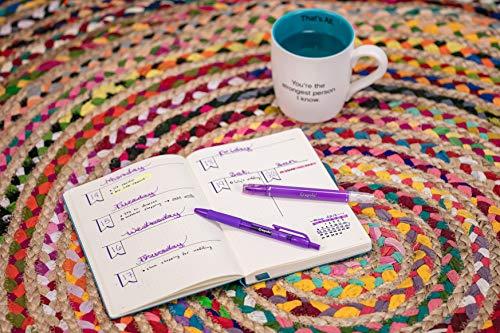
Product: Crayola Take Note, Colorful Writing Art Case, Bullet Journal Supplies, Gift
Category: Office Products | Office & School Supplies | Paper | Notebooks & Writing Pads | Subject Notebooks
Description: FOIL WRAPPED MINI ART CASE: Features 12 washable gel pens, 6 dual ended erasable highlighters, and a 32 page notepad.
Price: $19.90
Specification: ProductDimensions:2x10.4x9inches|ItemWeight:1.65pounds|ShippingWeight:1.65pounds(Viewshippingratesandpolicies)|DomesticShipping:ItemcanbeshippedwithinU.S.|InternationalShipping:ThisitemcanbeshippedtoselectcountriesoutsideoftheU.S.LearnMore|ASIN:B07BYWS5XY|Itemmodelnumber:04-0421|Manufacturerrecommendedage:6yearsandup